Templar Trail

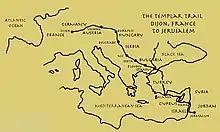
Map of the Templar Trail from France to Jerusalem pioneered by Brandon Wilson on pilgrimage, 2006

The Templar Trail is a pilgrimage path that follows the route used in 1096 by Godfrey of Bouillon, Duke of Lower Lorraine, and his troops during the First Crusade to liberate the city of Jerusalem. It begins in Dijon, France and crosses eleven countries and two continents for . In 2006, Brandon Wilson, an American author and explorer, and Émile, a retired 68-year-old French teacher, retraced the route to create the trail. The account of their expedition with stages and distances are detailed in Wilson's 2008 book "Along the Templar Trail: Seven Million Steps for Peace" which won gold in the Lowell Thomas Travel Journalism Awards for best travel book in 2009.